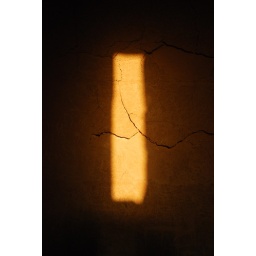
Sun shining on a cracked wall through a window in Qasr Kharana